Muhammad Hasan of Brunei

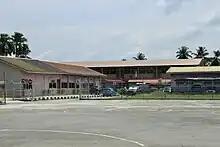
Sultan Hassan Primary School

The ' notes that both Muhammad Hasan and Iskandar Muda of Acheh displayed a comparable degree of ' (firmness), though it does not define the term explicitly. However, it is reasonable to interpret this as referring to their resolute leadership and ability to assert authority as heads of state. Muhammad Hasan, in particular, was praised in the " for his courage, sense of justice, and kindness toward his people. Historian Graham Saunders described him as "in many respects an enlightened ruler, with a broader interest in the world and an interest in theological debate."